Such a Parcel of Rogues in a Nation

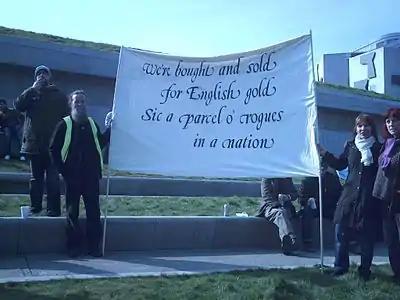
Lines from the lyrics on a banner at a protest at the Scottish Parliament

"Such a Parcel of Rogues in a Nation" is a Scottish folk song, listed as number 5516 in the Roud Folk Song Index.